Karl Offmann

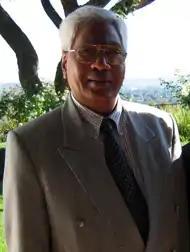
Offmann in 2005

Karl Auguste Offmann (25 November 1940 – 12 March 2022) was a Mauritian politician who briefly served as the president of Mauritius from 2002 to 2003.